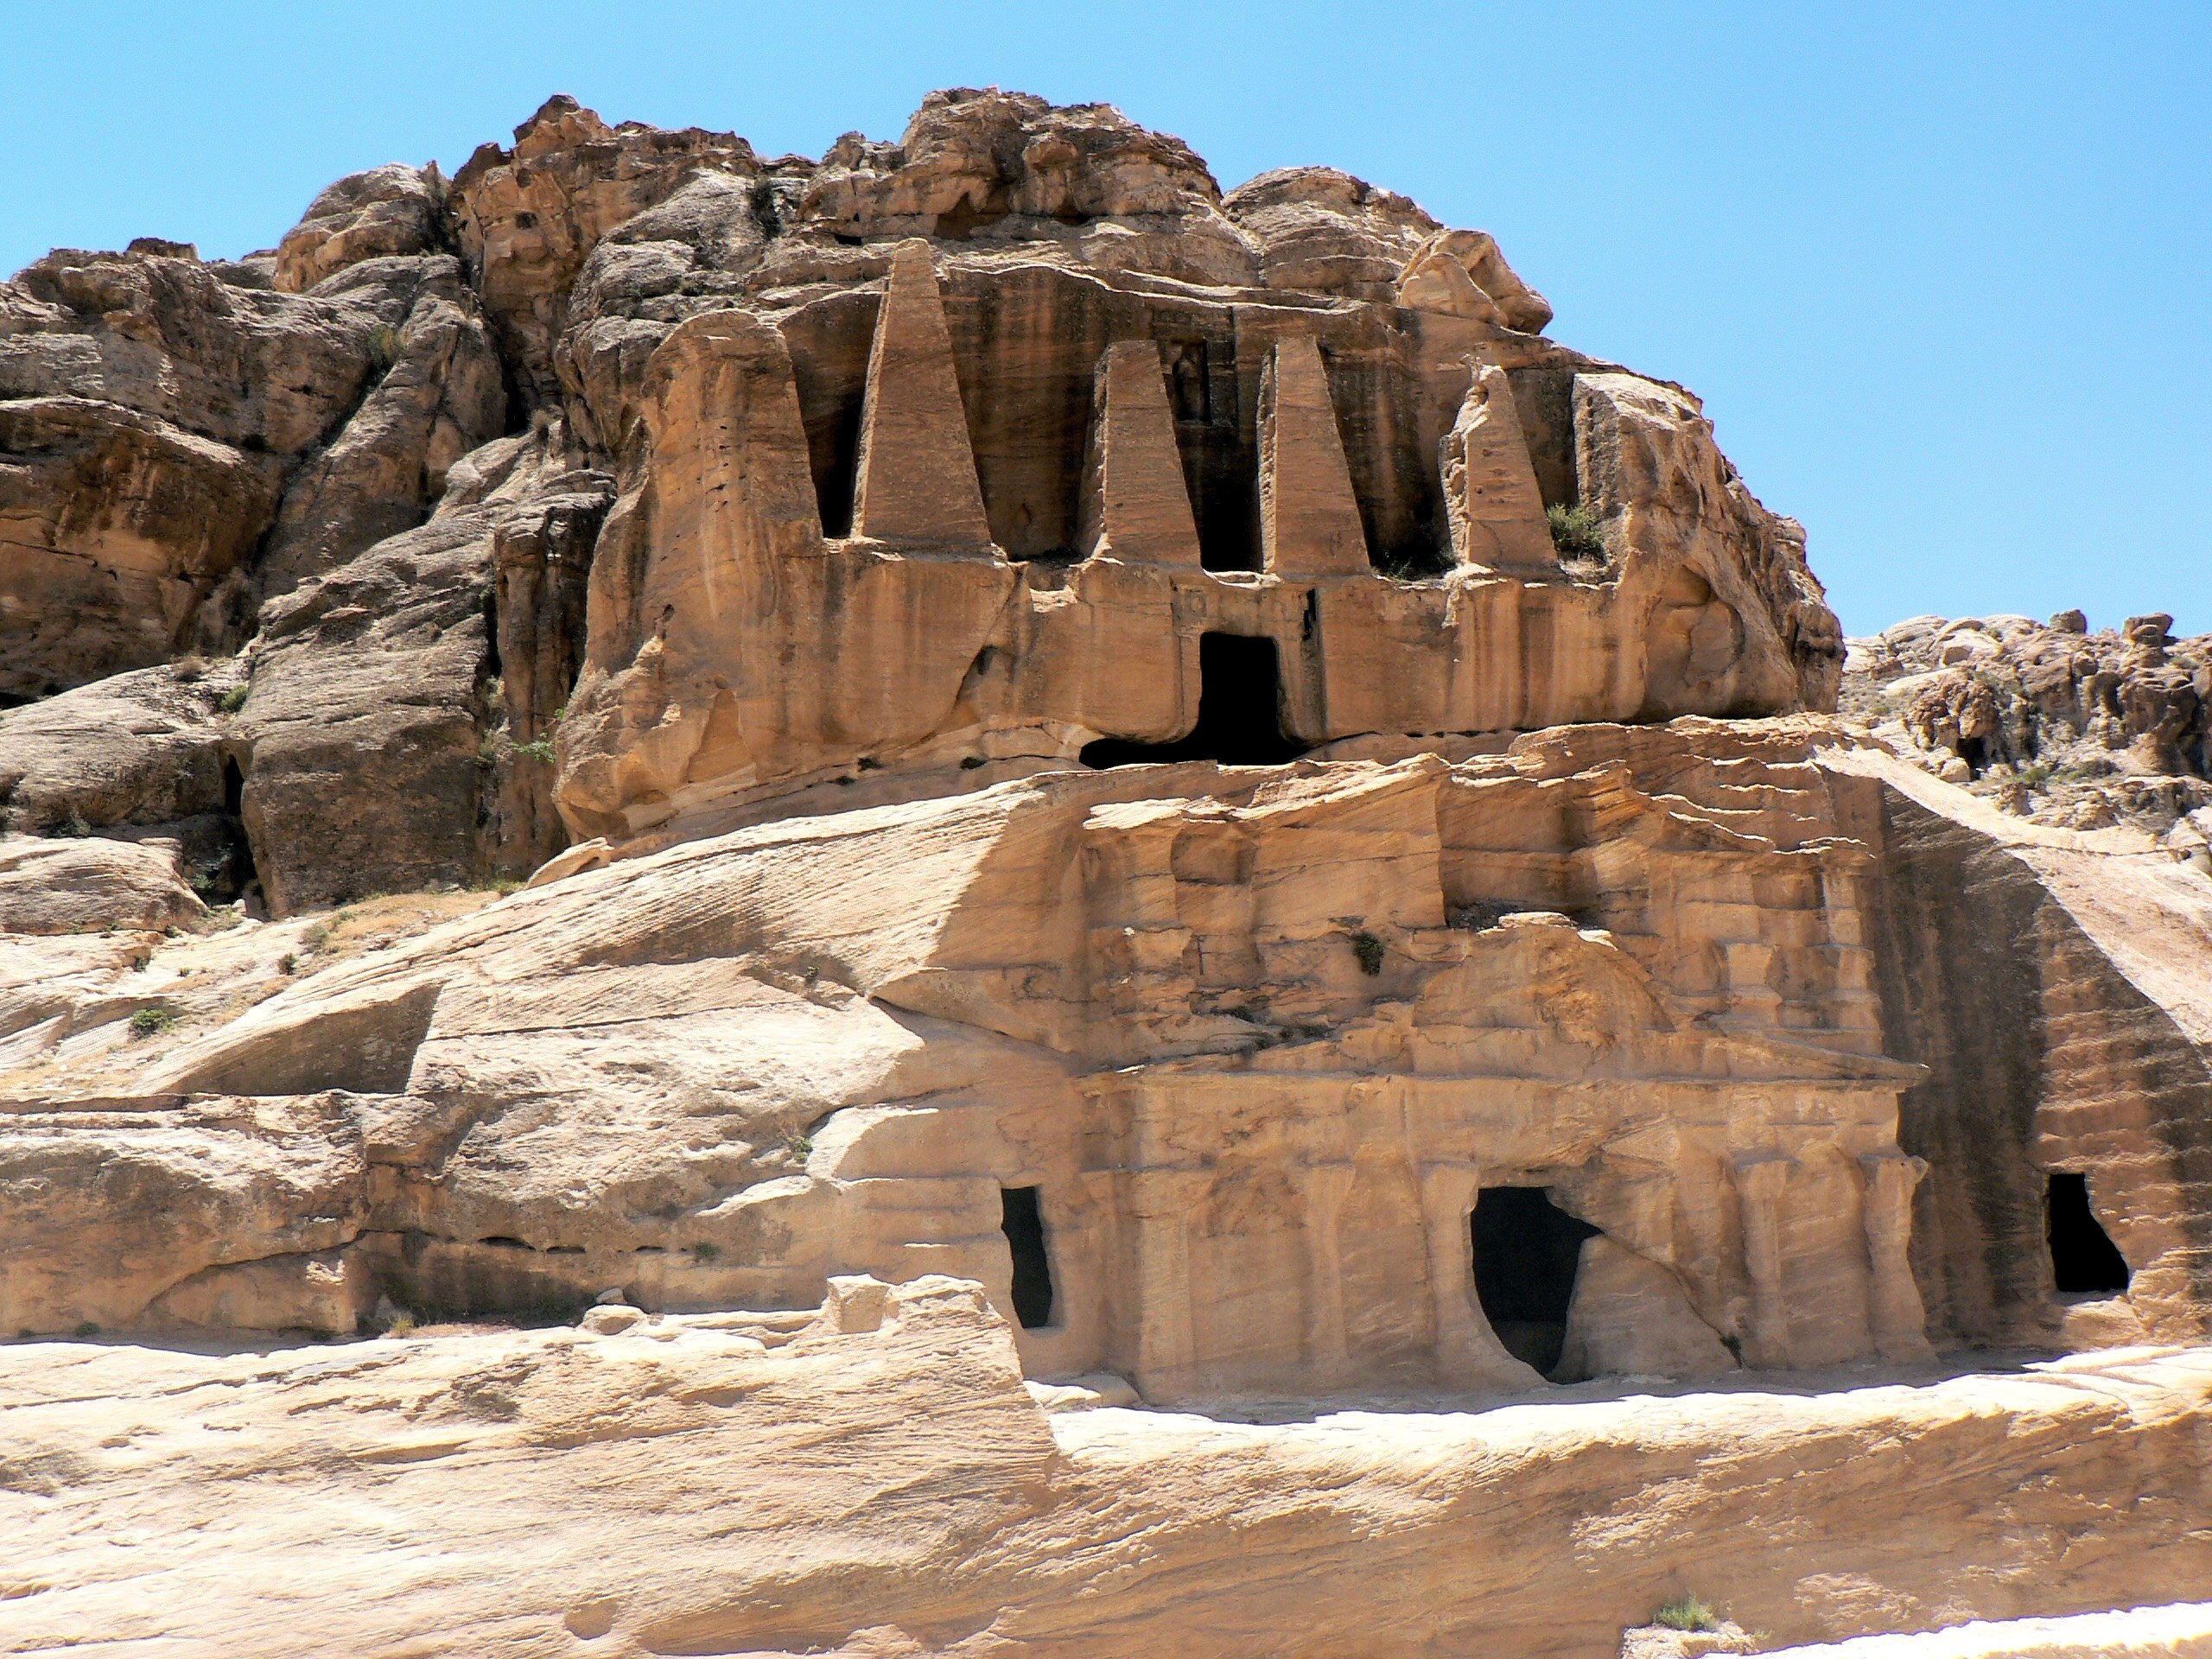
rock, architecture, building, formation, arch, pyramid, landmark, fortification, place of worship, geology, archaeology, temple, ruins, badlands, falls, monastery, history, wadi, petra, archaeological site, unesco world heritage site, cliff dwelling, historic site, ancient history, egyptian temple, ancient roman architecture